Marketplace

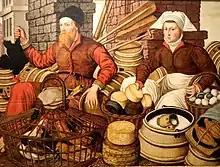
Market scene by Jan van Horst (1569)

In the Asia Minor, prior to the 10th century, market places were situated on the perimeter of the city. Along established trade routes, markets were most often associated with the caravanserai typically situated just outside the city walls. However, when the marketplace began to become integrated into city structures, it was transformed into a covered area where traders could buy and sell with some protection from the elements. Markets at Mecca and Medina were known to be significant trade centres in the 3rd century (CE) and the nomadic communities were highly dependent on them for both trade and social interactions. The Grand Bazaar in Istanbul is often cited as the world's oldest continuously operating, purpose-built market; its construction began in 1455.